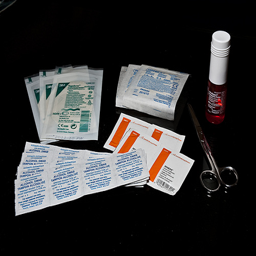
On the table are alcohol wipes and bandaids
A small metal pair of scissors on a black surface.
A pair of scissors next to some medical supplies.
A pile of band aids and medical supplies.
A table topped with medical aid items and scissors.